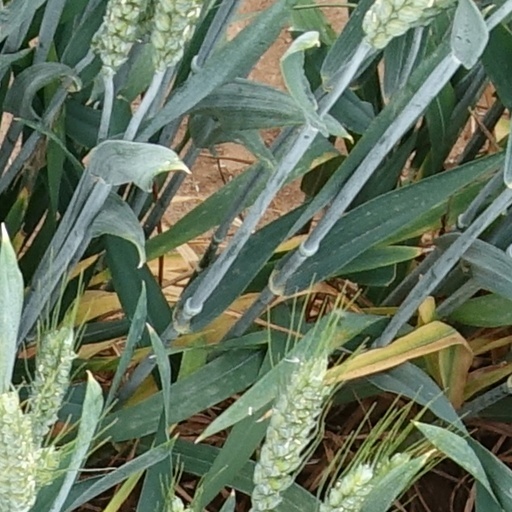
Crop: wheat